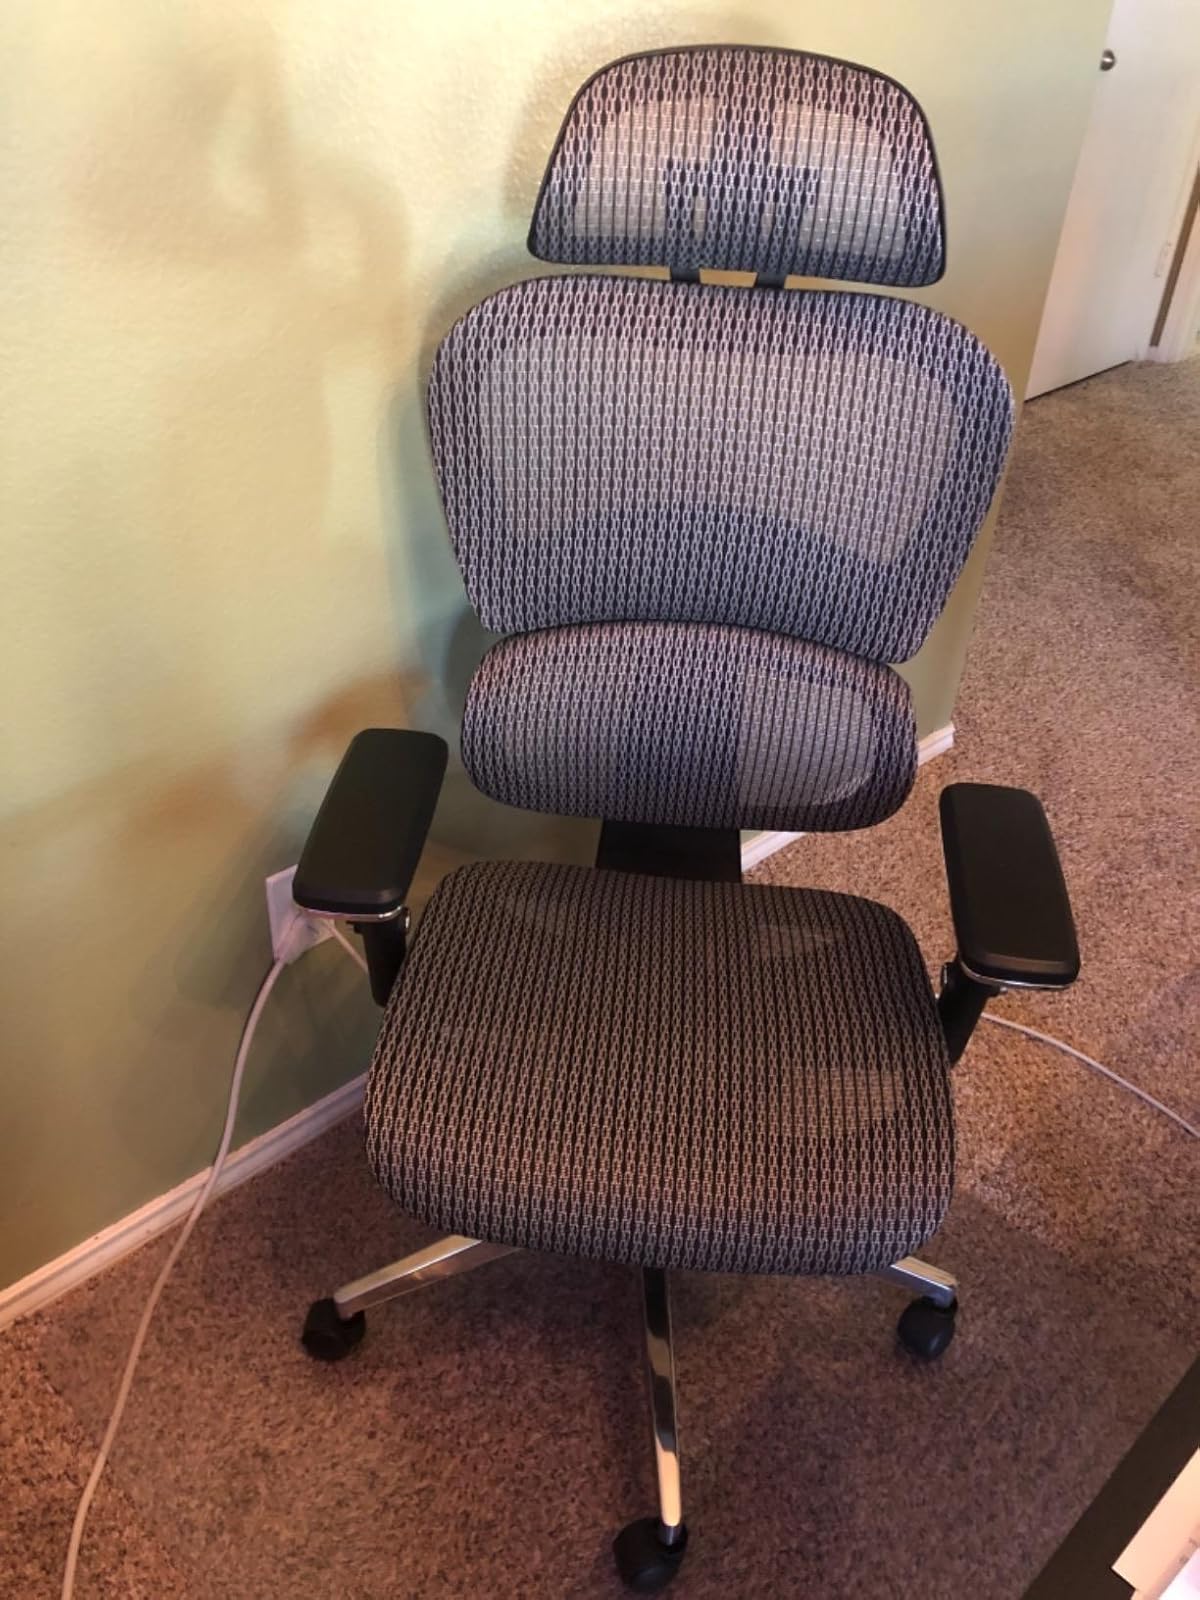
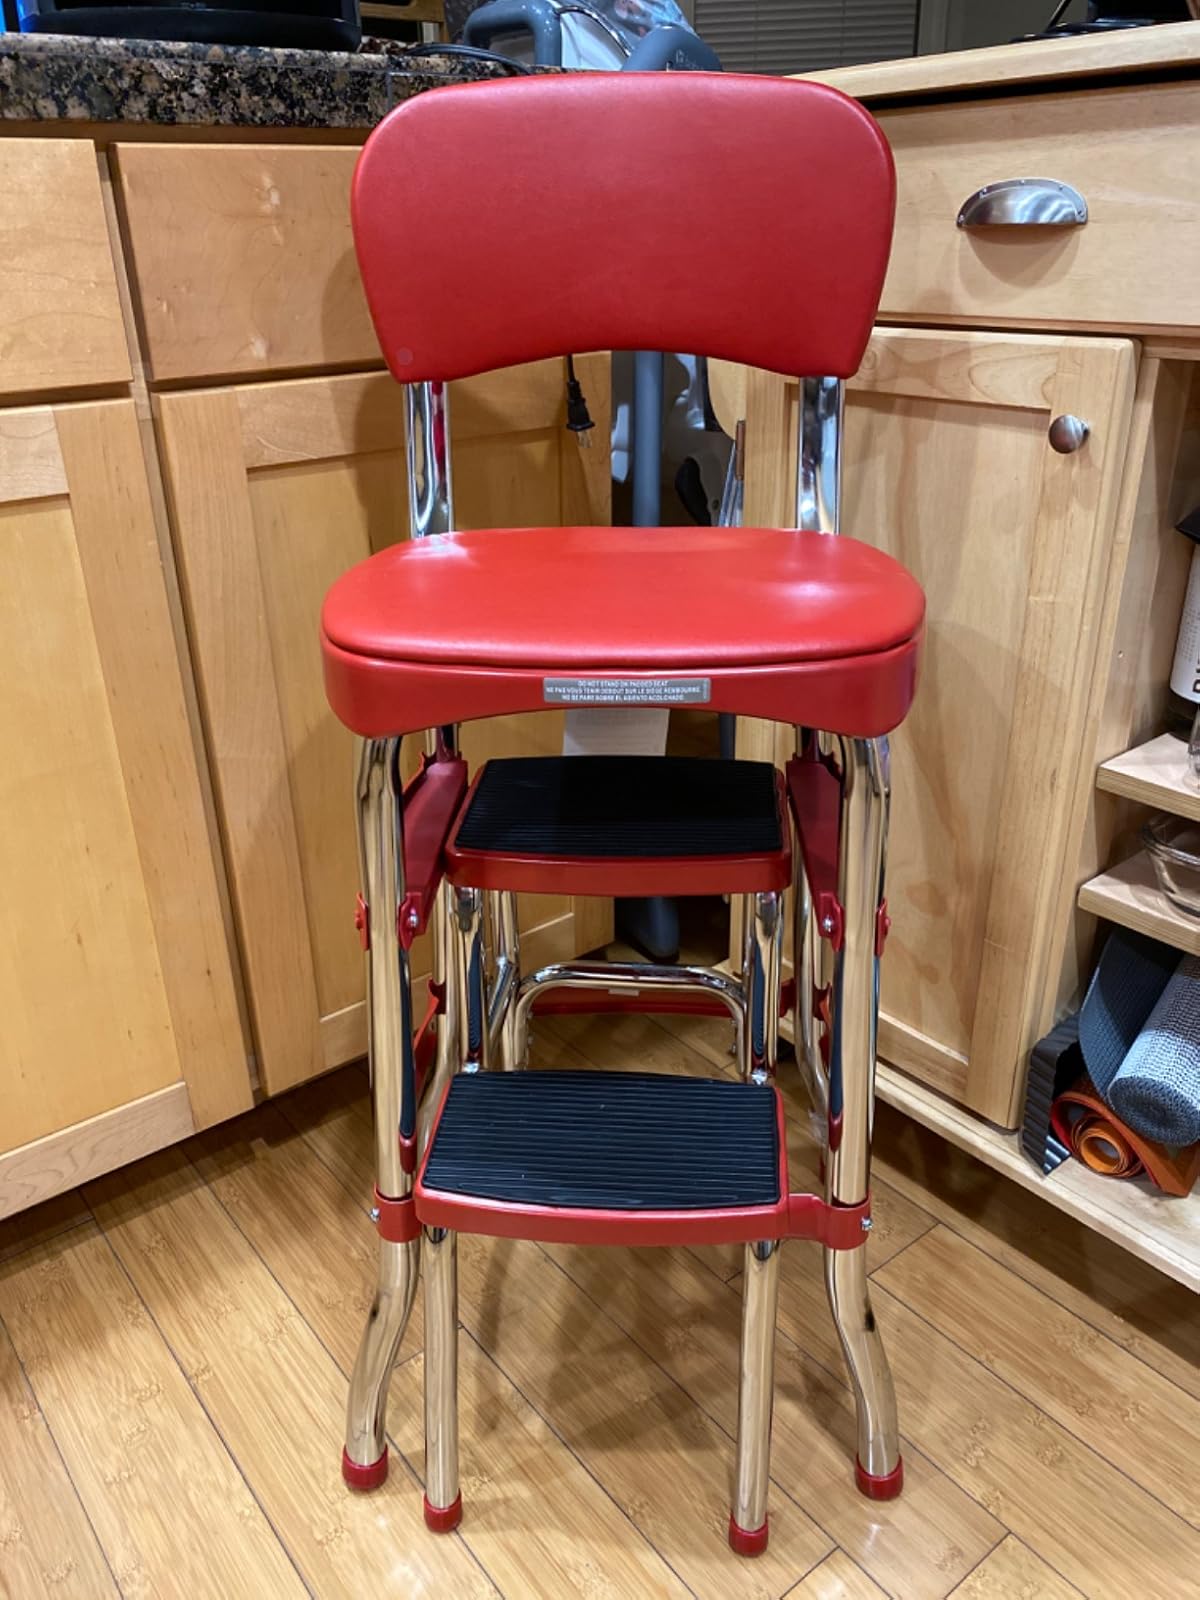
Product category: items_chair
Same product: no